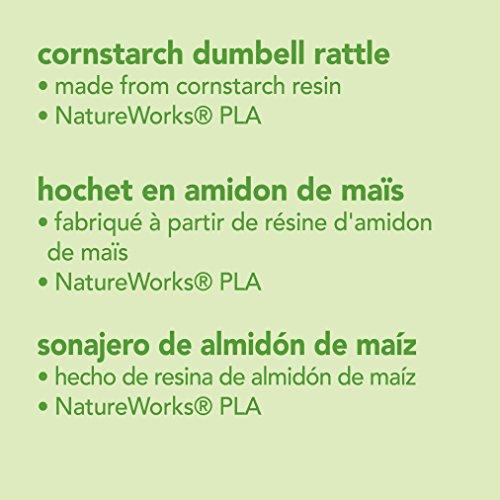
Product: green sprouts Sprout Ware Dumbbell Rattle made from Plants | Encourages whole learning the healthy & natural way | Plant based, Easy to hold & shake, Playful rattle sound
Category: Toys & Games | Baby & Toddler Toys | Rattles & Plush Rings
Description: playful rattle sound.
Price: $6.95